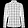
Label: Shirt